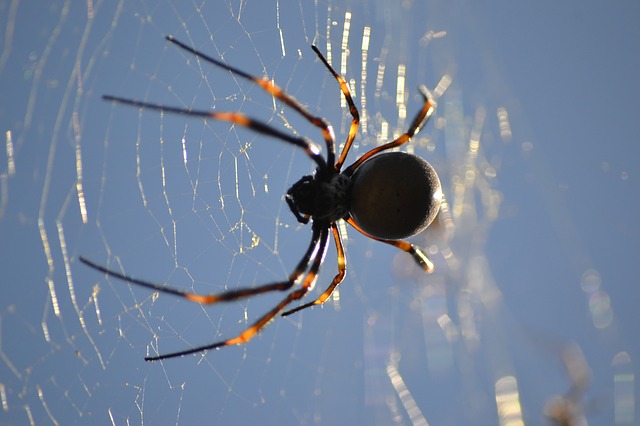
Label: spider